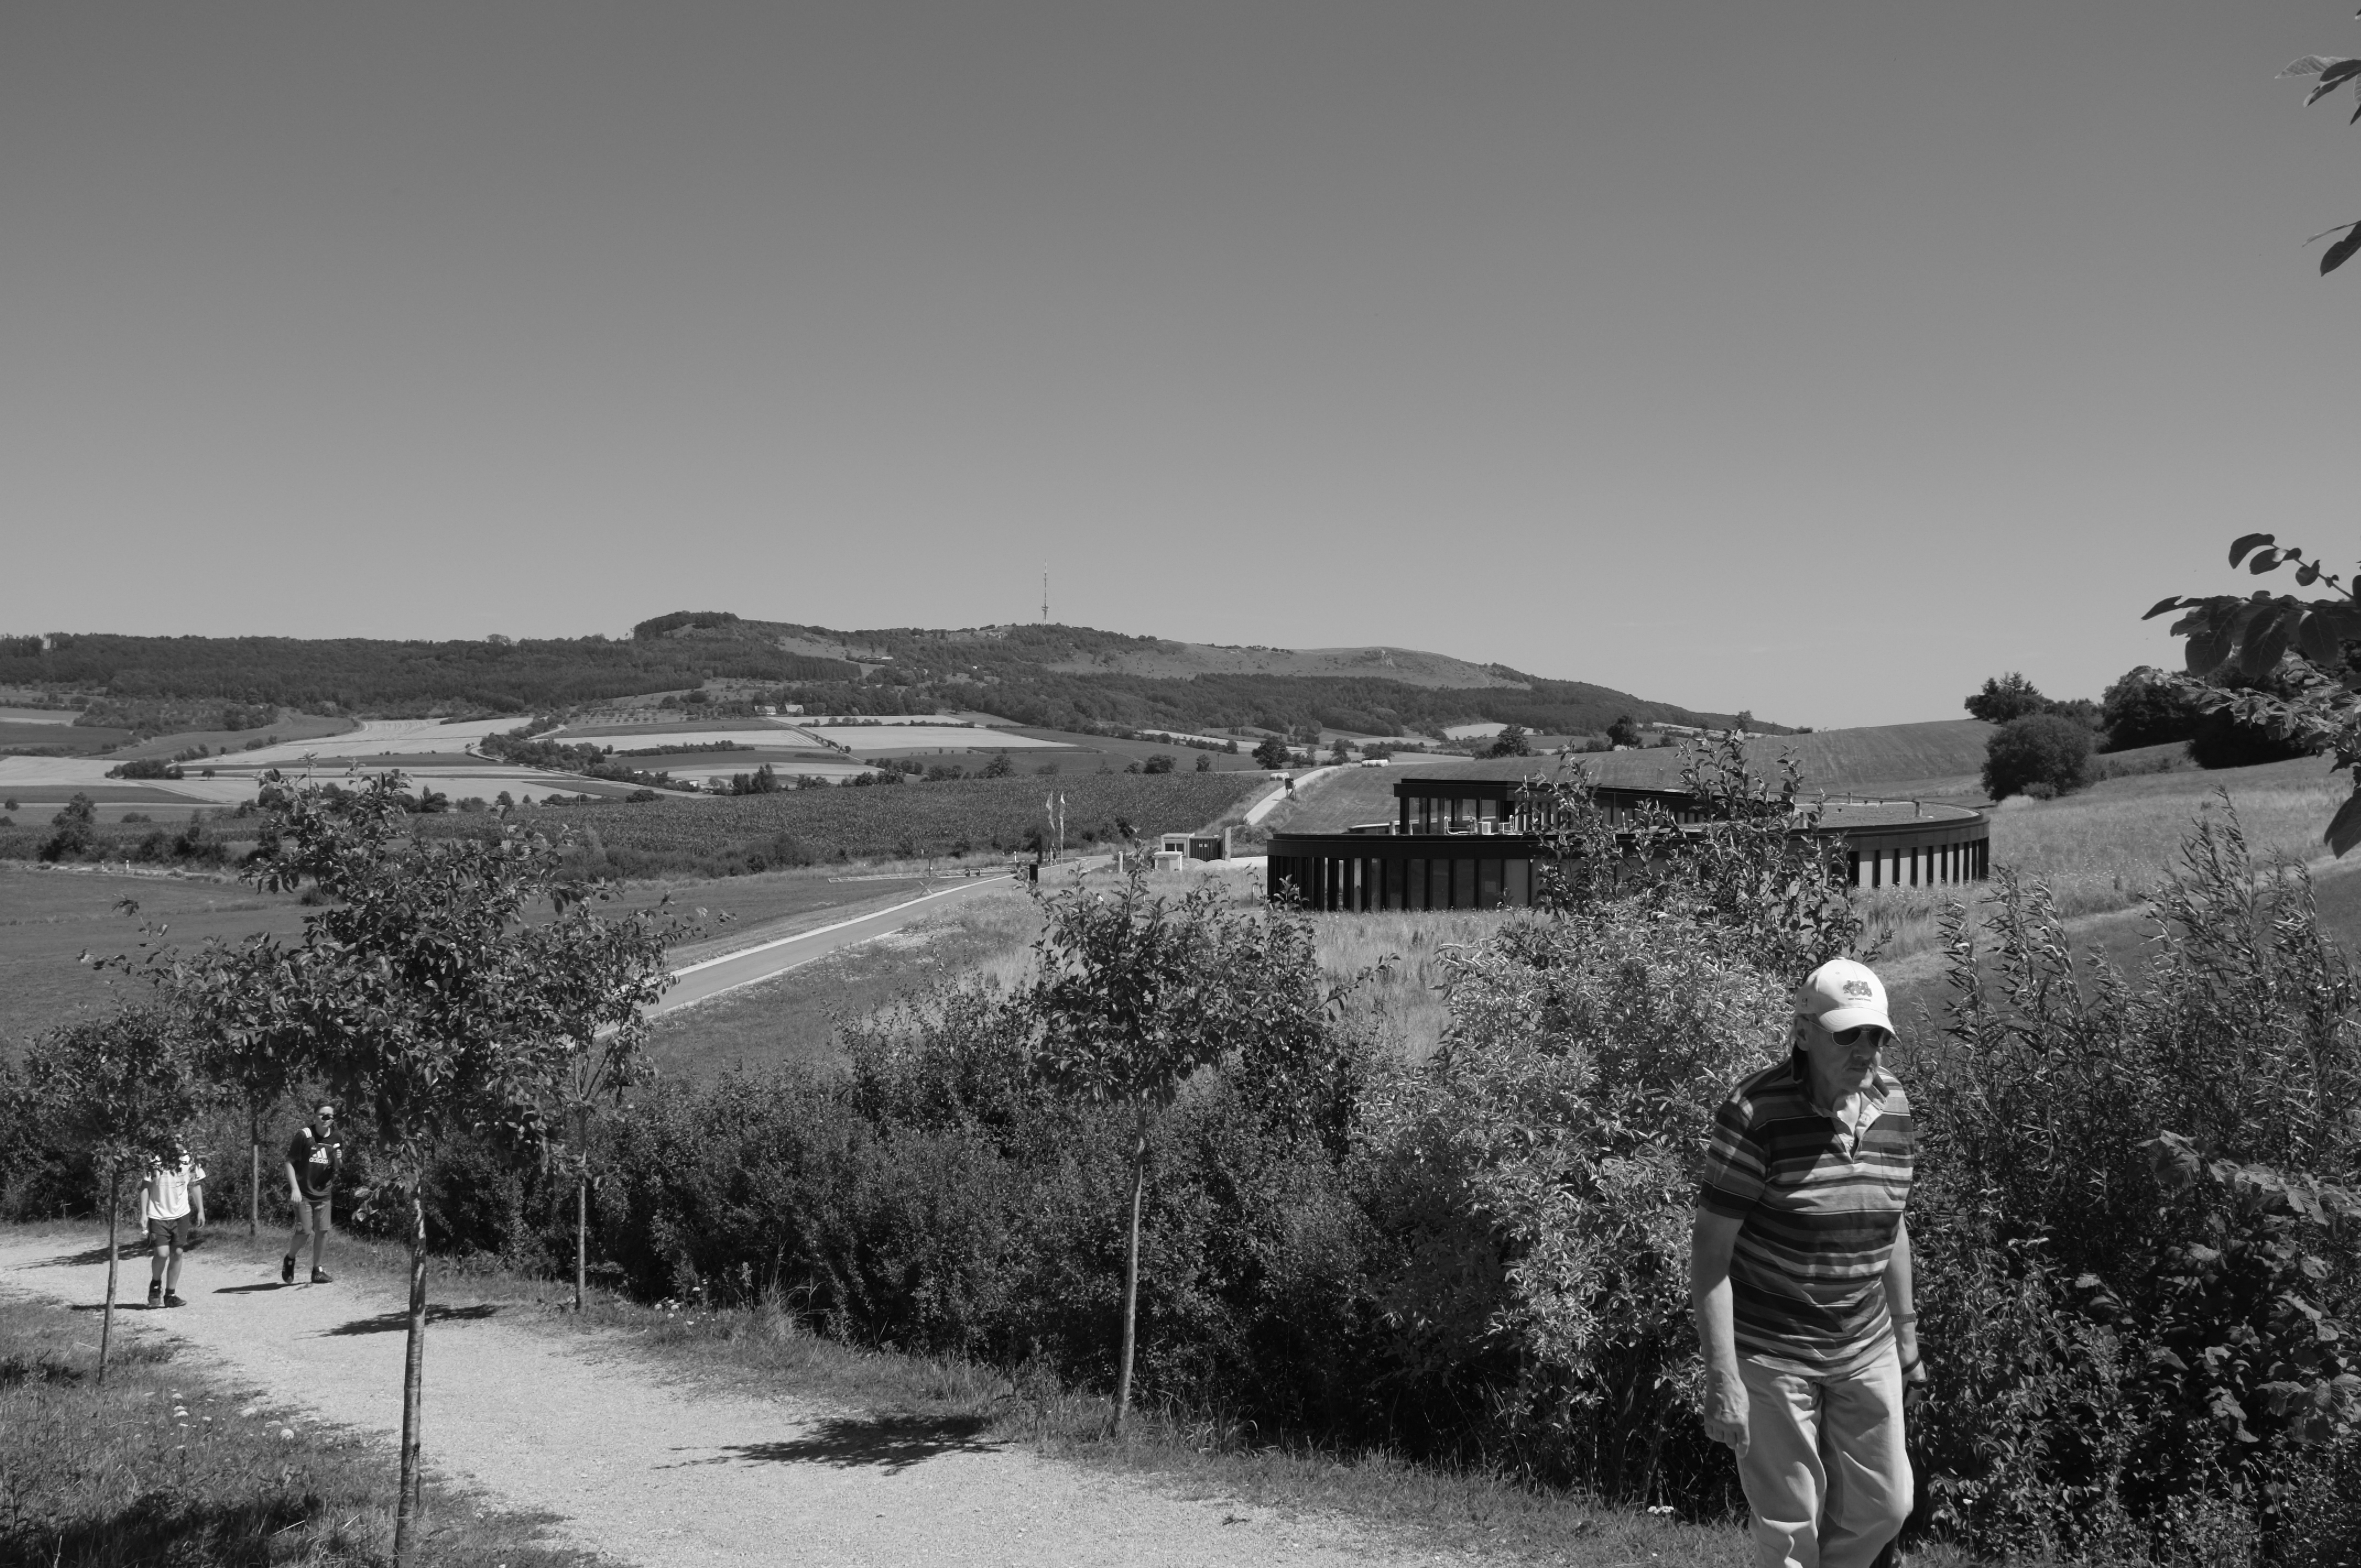
black and white, photography, museum, monochrome, unesco, limes, worldheritage, welterbe, rural area, ruffenhofen, limeseum, monochrome photography